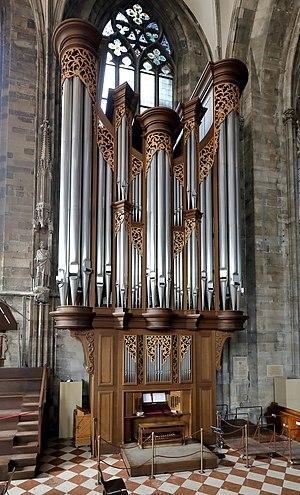
Rieger Orgelbau est une entreprise de facture d'orgue autrichienne fondée par Franz Rieger en 1845 à Jägerndorf, devenu aujourd'hui Krnov en République tchèque. Elle a aujourd'hui son siège à Schwarzach, tandis qu'elle conserve un autre atelier à Krnov.